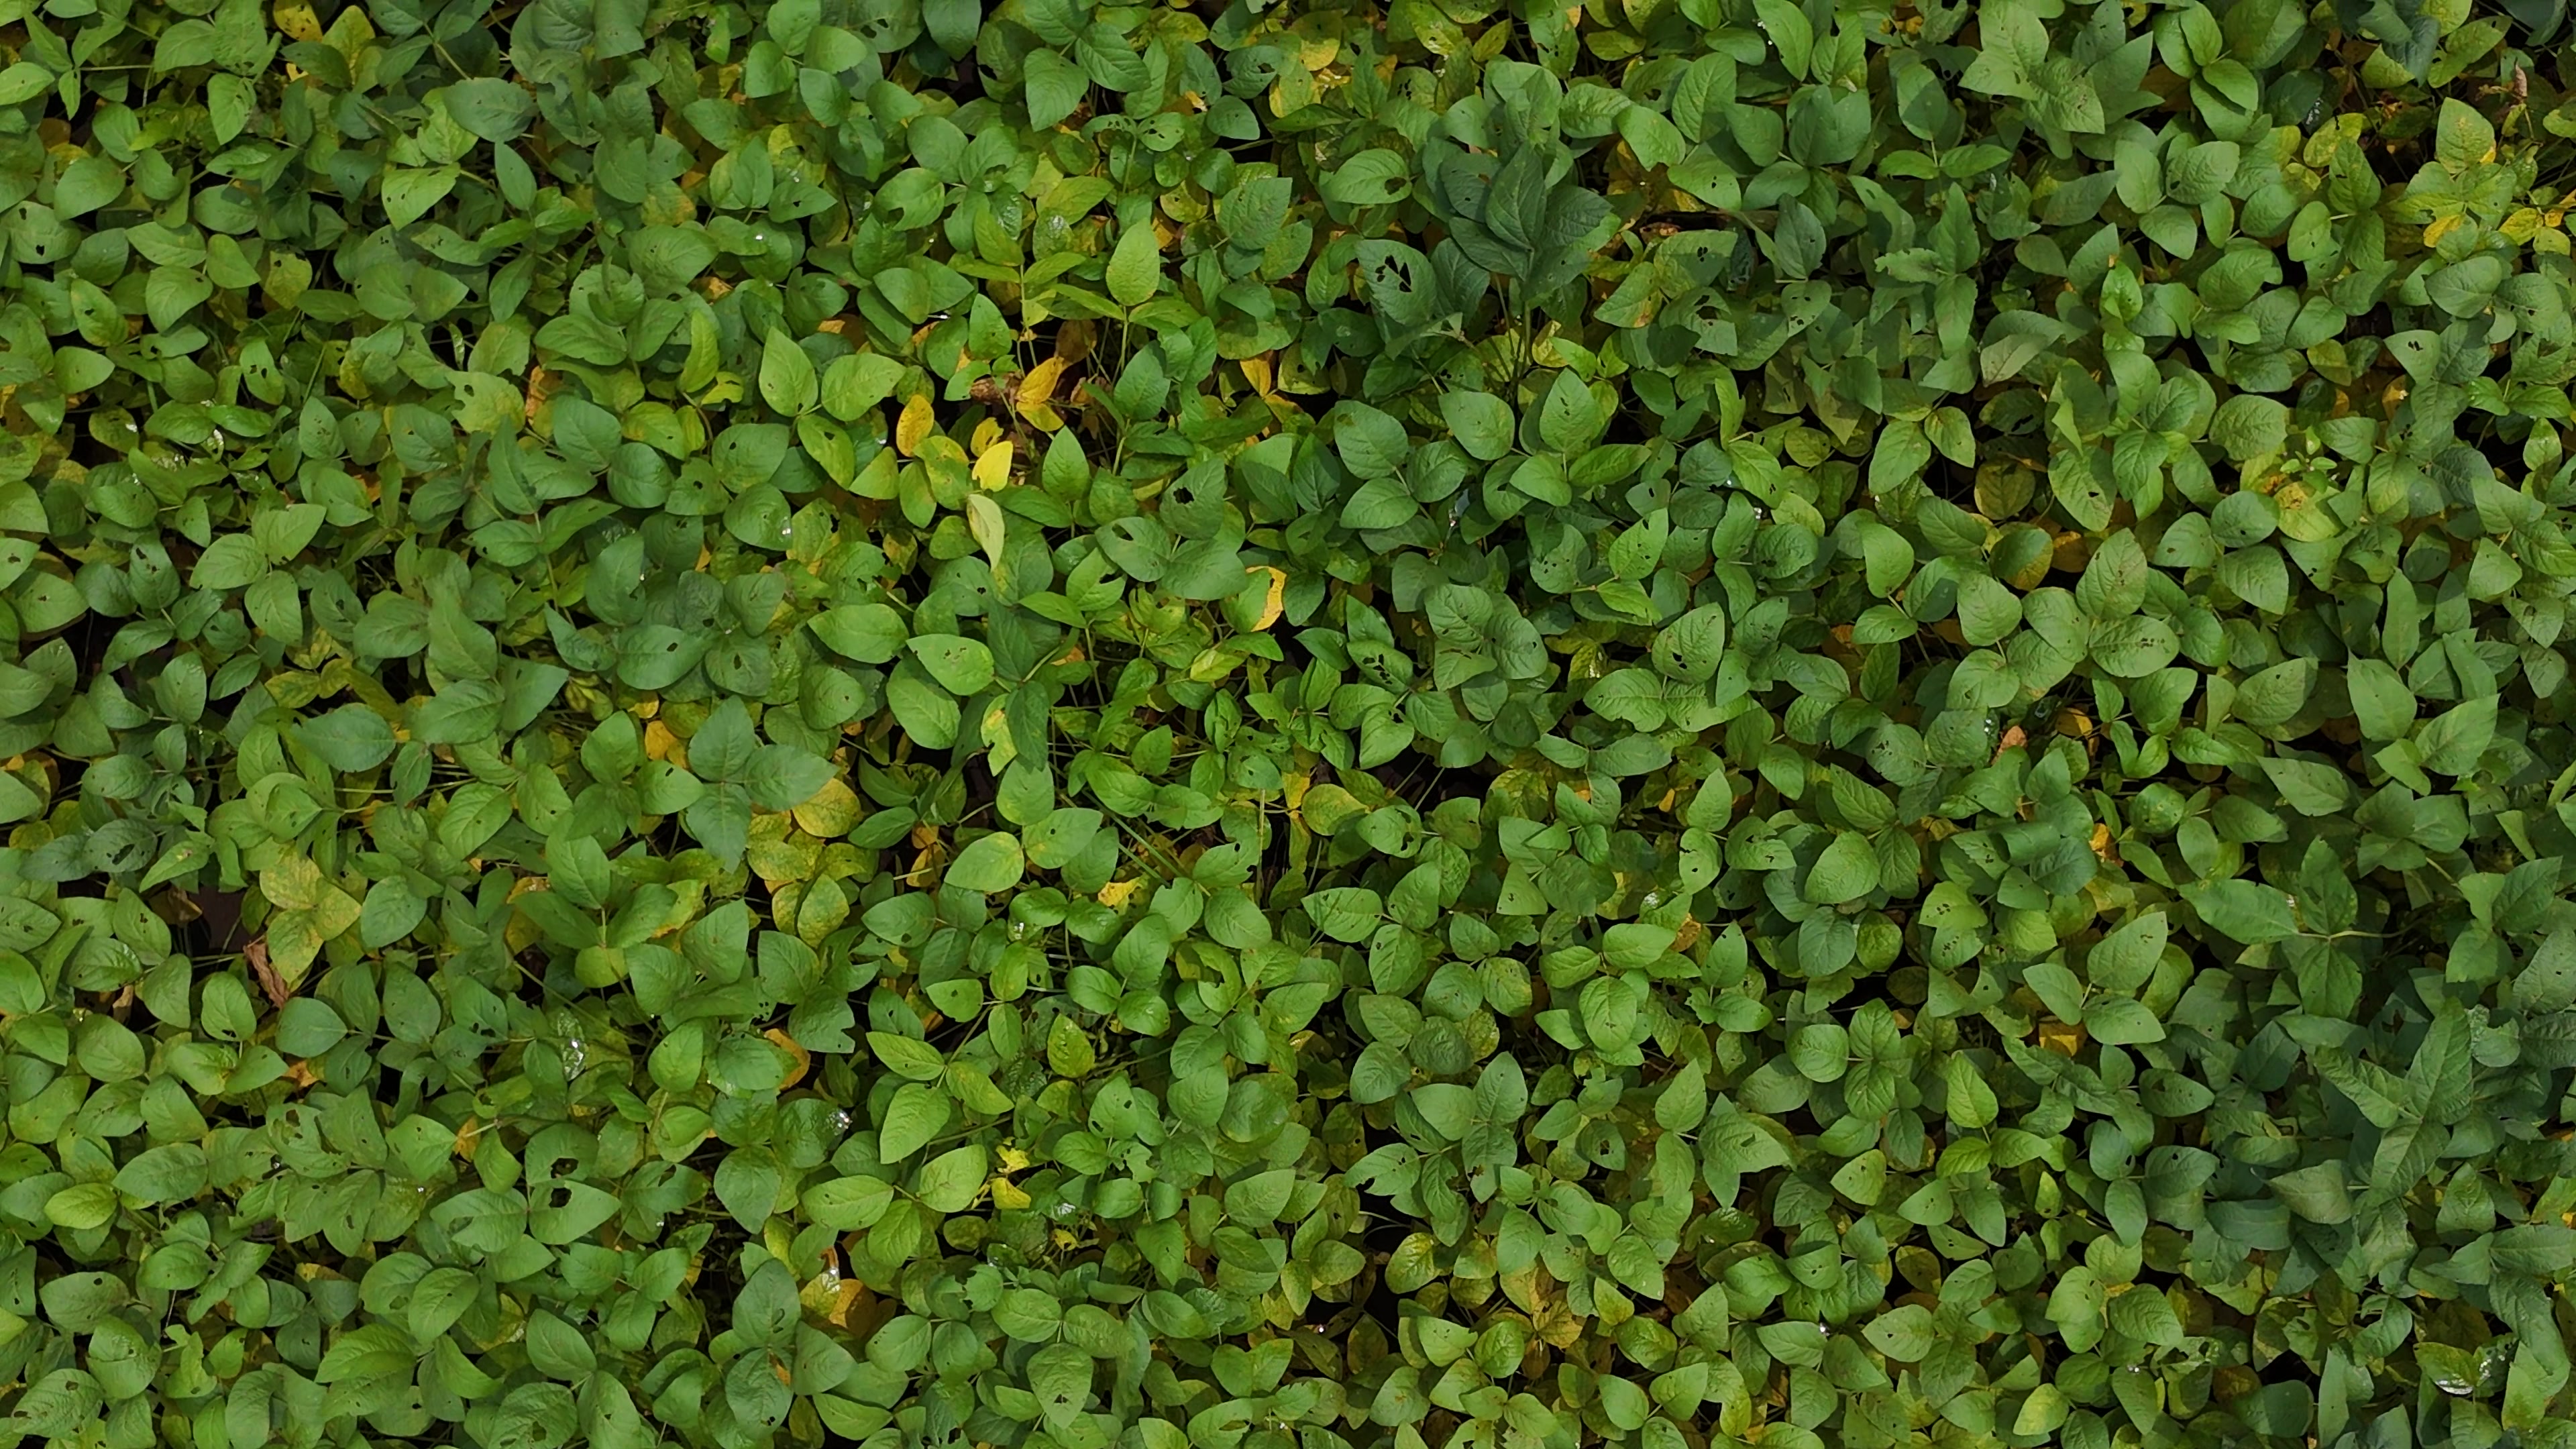
Label: Mosaic